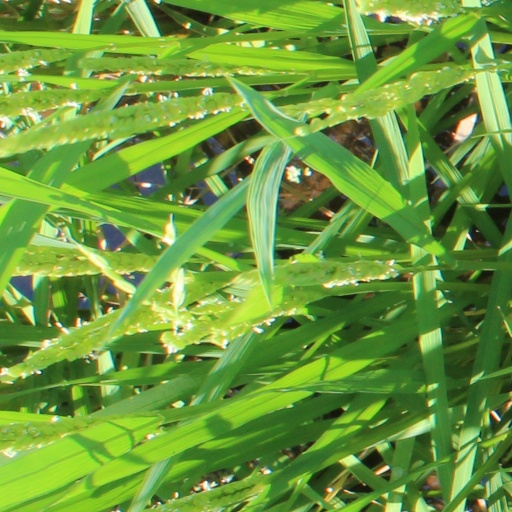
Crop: rice